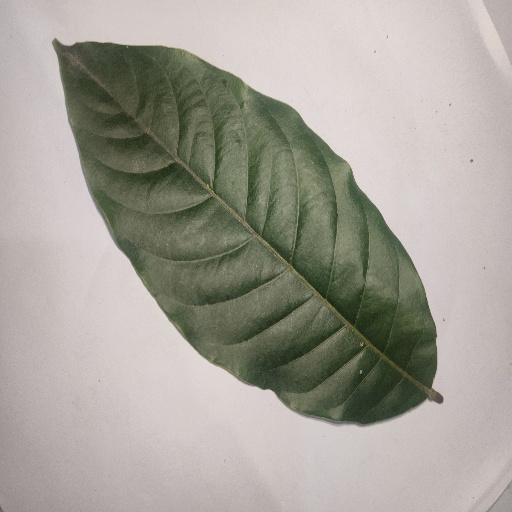
Species: HariTaki
Leaf condition: Healthy Leaf